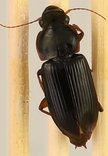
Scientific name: Harpalus pensylvanicus
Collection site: North Sterling NEON (STER), plot STER_029